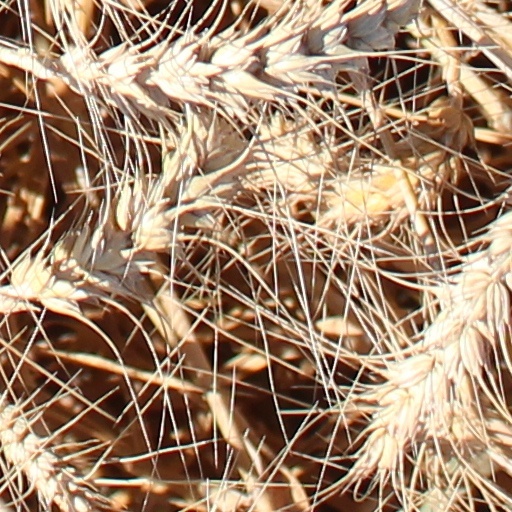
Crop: wheat